Blow fill seal

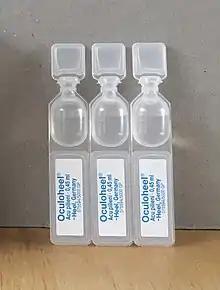
Eye drops sold in blow fill seal packaging

BFS allows many different container designs, a consistent high process quality, a high process output, and is, compared against other packaging processes, inexpensive. In addition to that, BFS containers are lighter than glass containers, and shatterproof, which eases their transport. Due to the single-dose nature of BFS containers, they are more convenient to use for patients. BFS technology assures high levels of sterility, especially compared against conventional filling, which is mainly achieved by the absence of human contact/interventions – a major source of contamination.